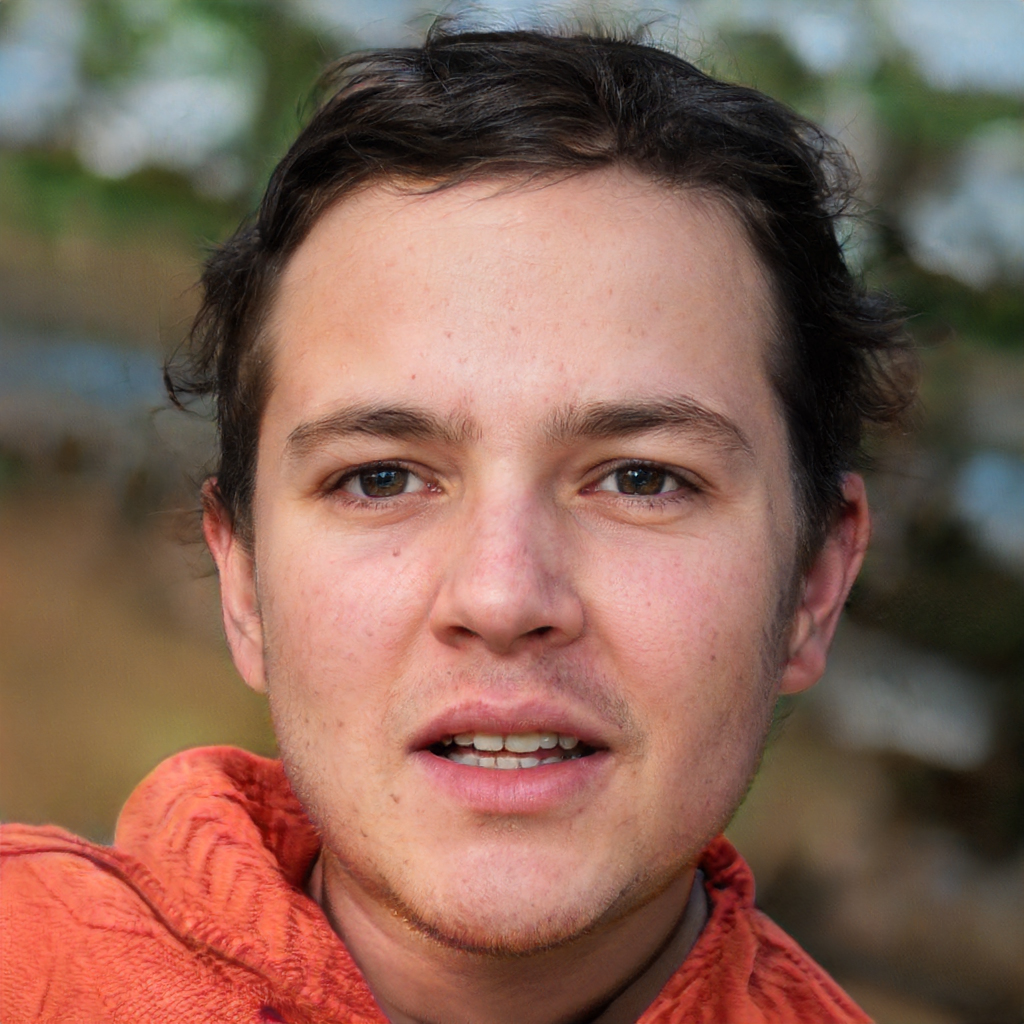
Label: Colored